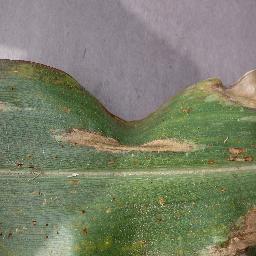
Label: Corn___Northern_Leaf_Blight